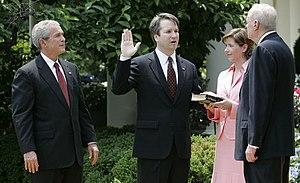
Brett Michael Kavanaugh [ˈkævənɔː], né le 12 février 1965 à Washington, D.C., est un juge fédéral américain siégeant à la Cour suprême des États-Unis depuis le 6 octobre 2018. Il siégeait auparavant à la cour d'appel des États-Unis pour le circuit du district de Columbia à la suite de sa nomination par le président George W. Bush en 2006.